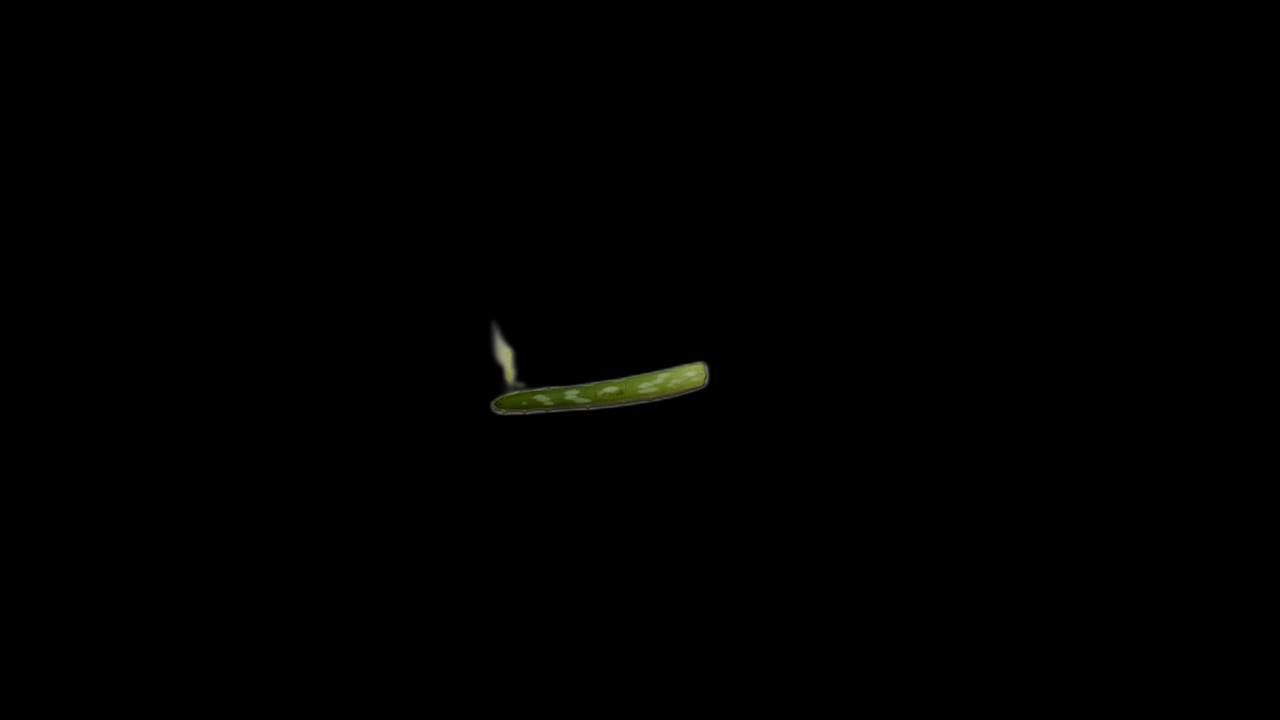
Plant: Aloe Vera